Sanie cu zurgălăi

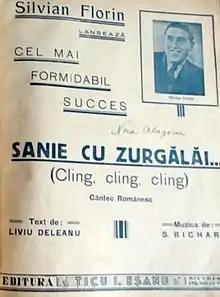
Original Sheet music of "Sanie cu zurgălăi" (1937). Note that Stein is credited as "S. Richard".

"Sanie cu zurgălăi" (Romanian for "Sleigh with bells") is a Romanian language song composed in 1936 by Jewish-Romanian composer Richard Stein. Romanian language lyrics were written by Liviu Deleanu. The song was recorded in 1937 by Silvian Florin and by Petre Alexandru. The song was later covered and re-arranged by numerous musicians in different languages. Most notable covers are by Les Paul, under the title "Johnny Is the Boy for Me" (1952) in English, by Edith Piaf (1953) and Vaya con Dios (1988) as "Johnny, tu n'es pas un ange" in French, and by Zvonko Bogdan as "Svaku ženu volim ja" (1988) in Serbo-Croatian.